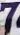
Number: 7